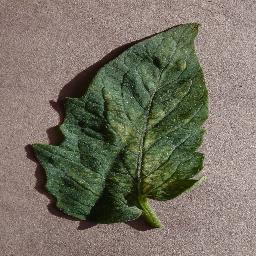
Label: Tomato___Spider_mites Two-spotted_spider_mite